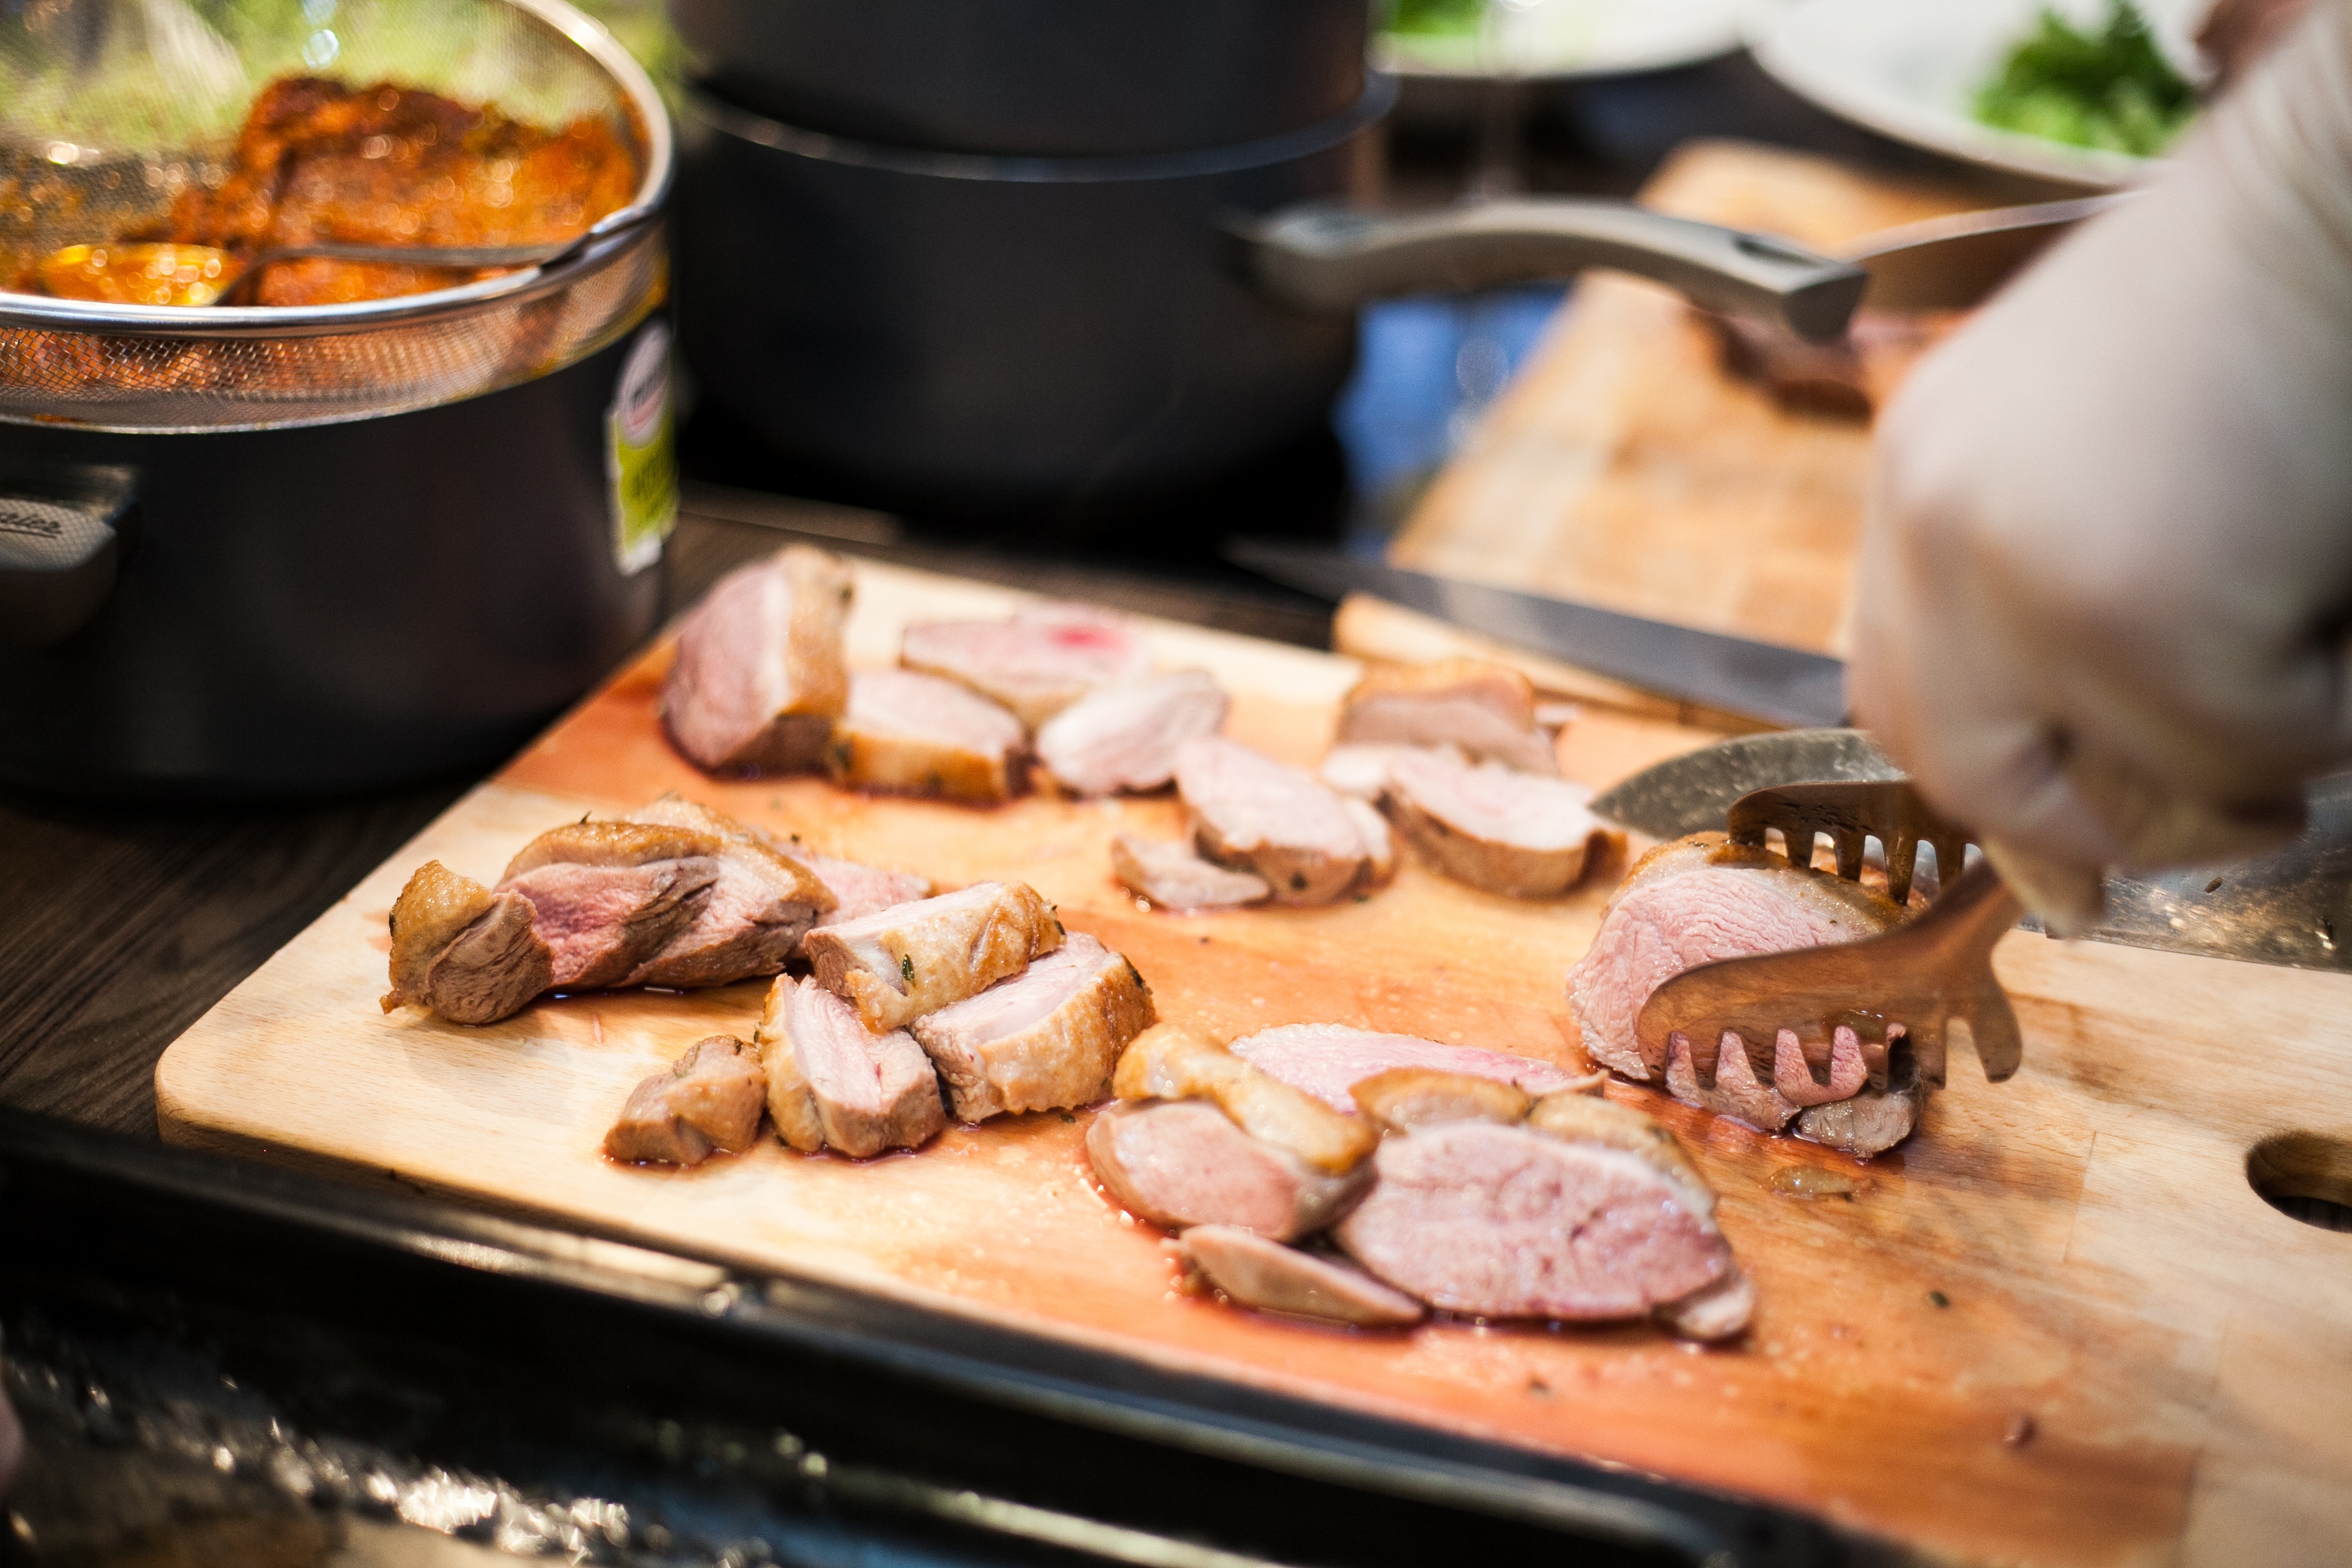
dish, meal, food, cooking, produce, kitchen, recipe, breakfast, baking, meat, cuisine, delicious, duck, nutrition, sense, human action